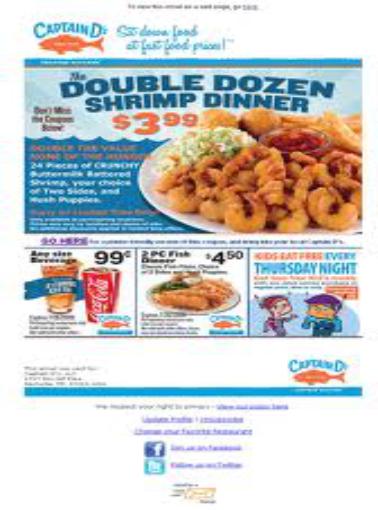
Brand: Captain D's
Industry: Food